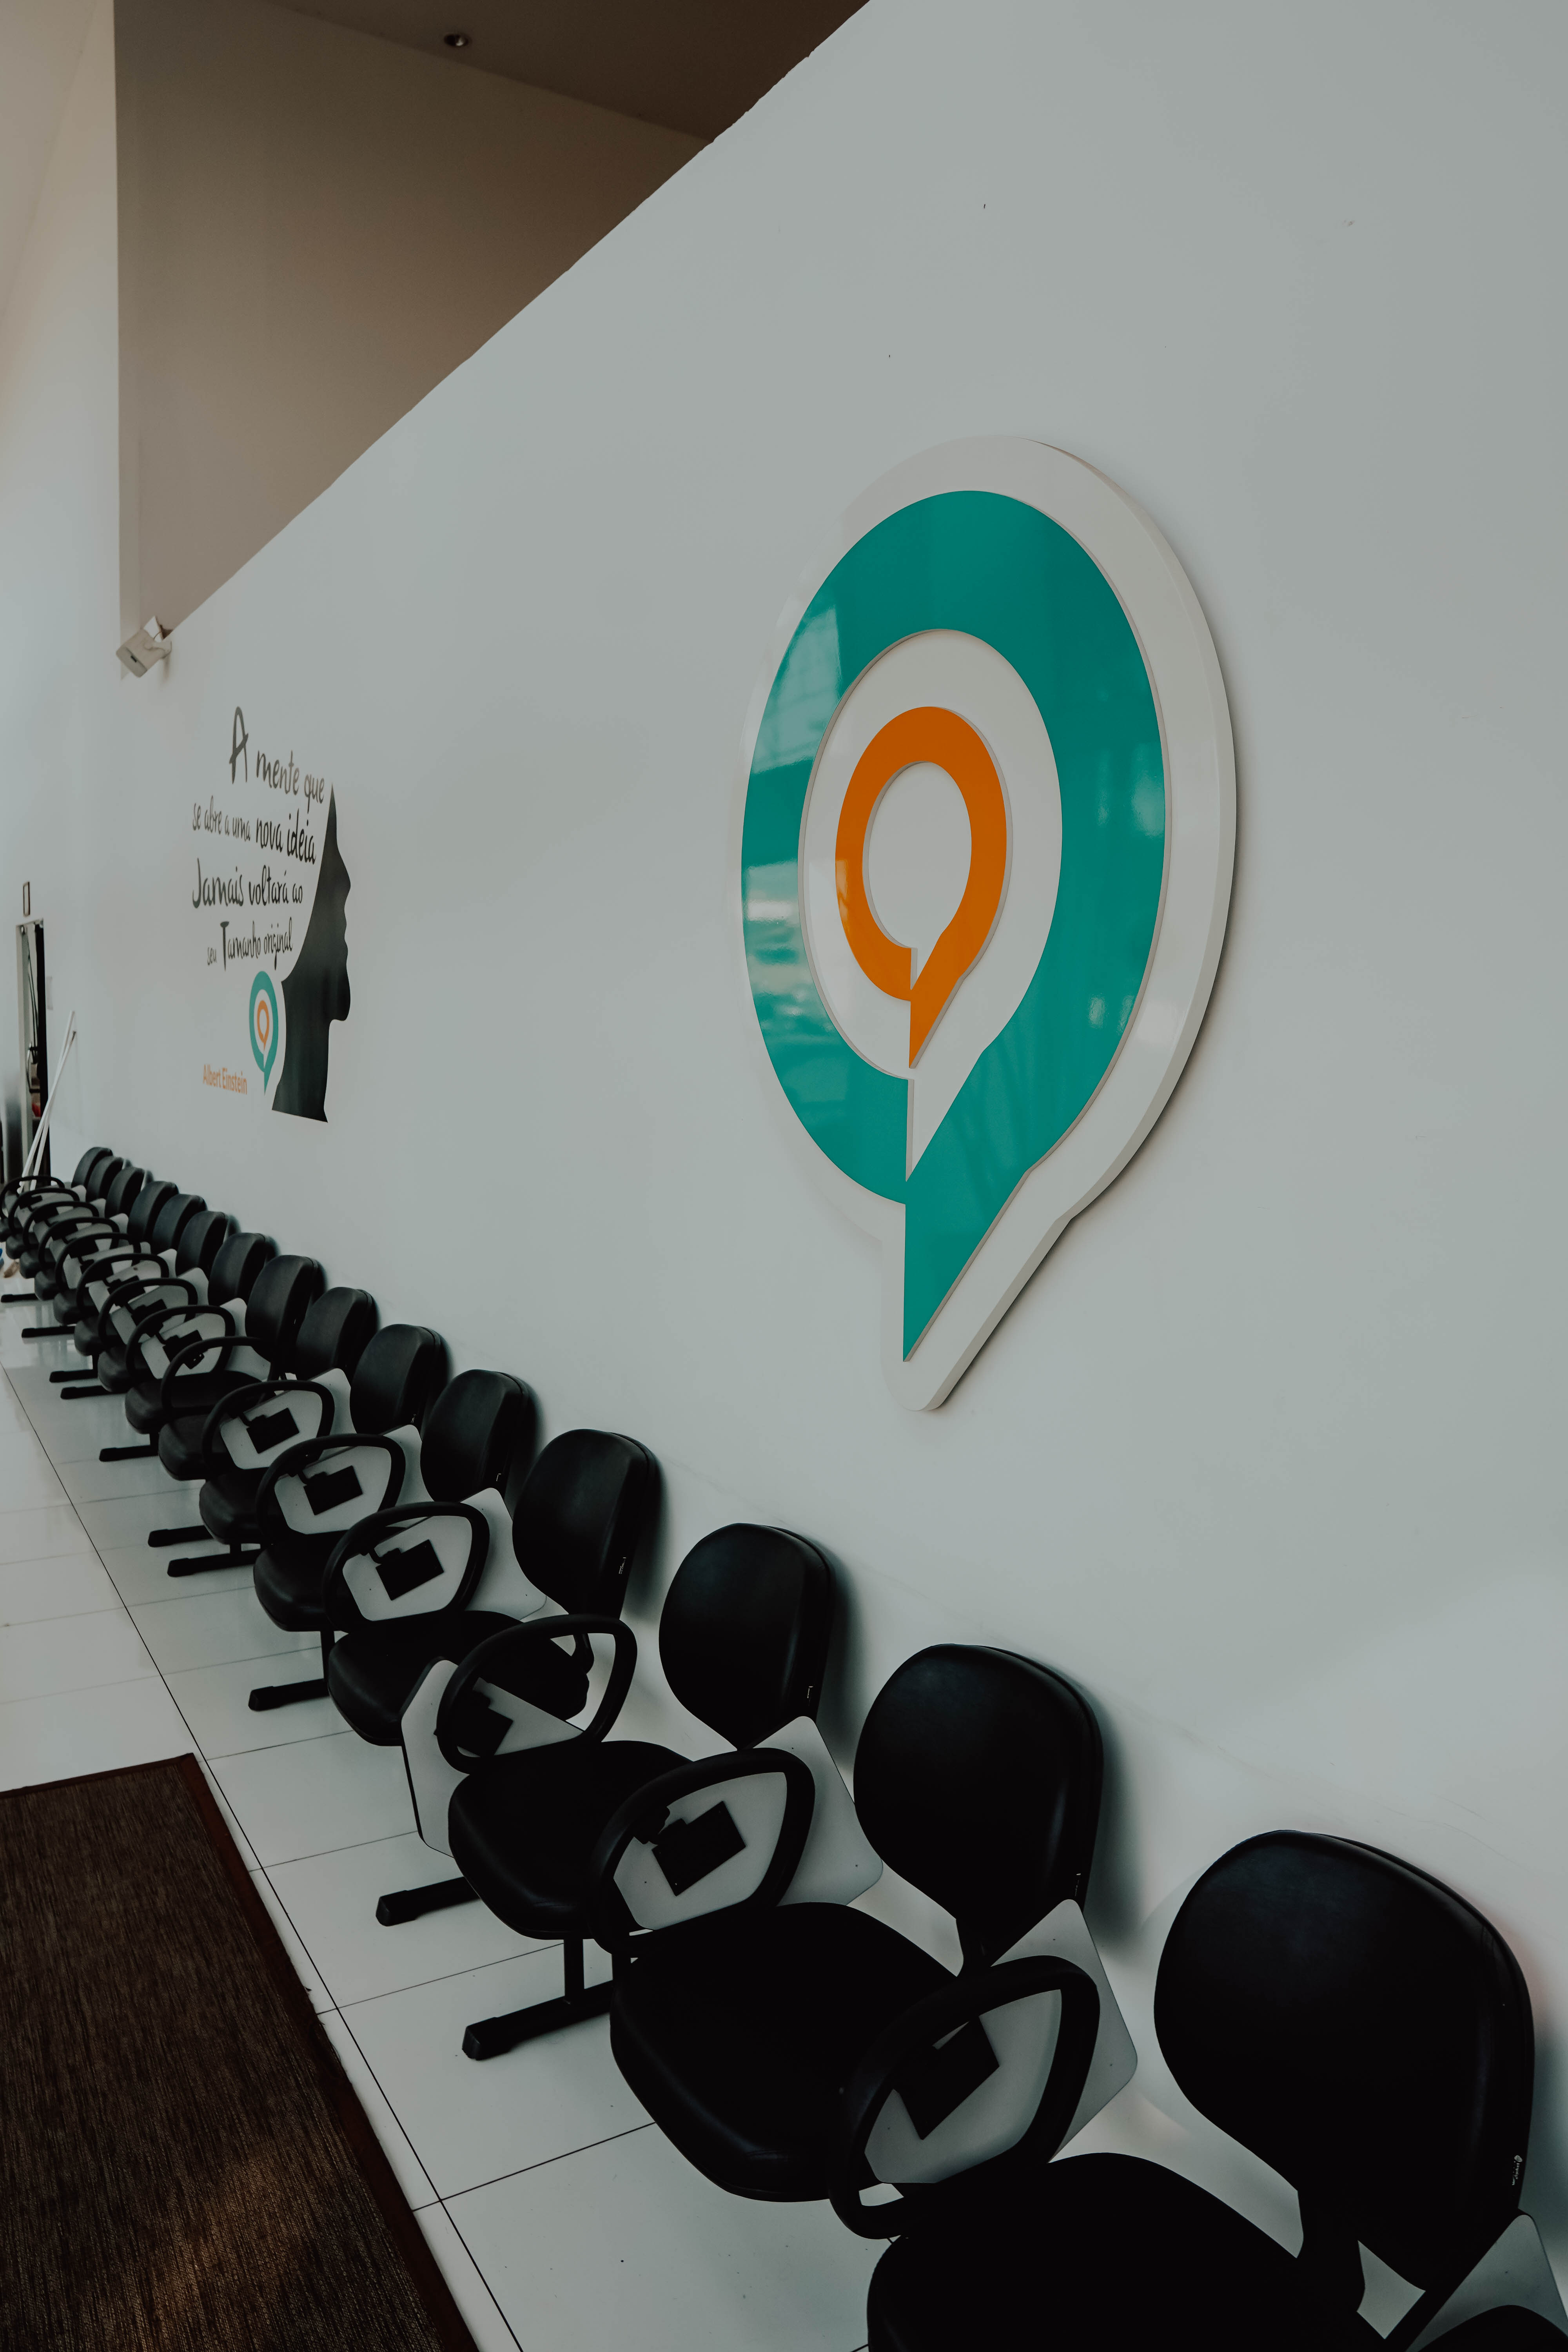
drywall, plaster, lining, green, design, room, technology, architecture, visual arts, illustration, graphics, logo, plant, graphic design, space, signage, games